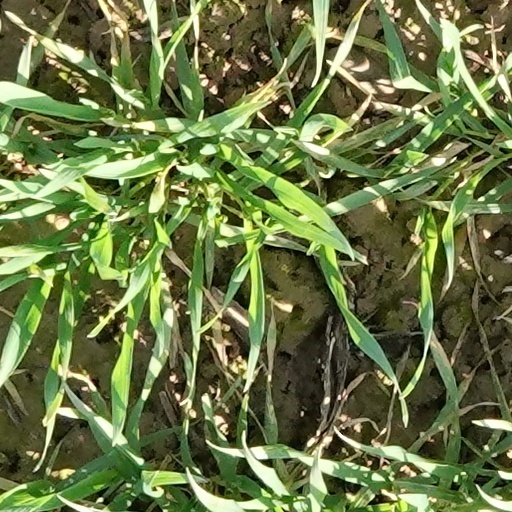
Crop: wheat